Jurbarkas Manor

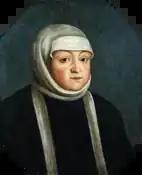
Bona Sforza

From the 14th century the area of Jurbarkas was a royal holding given by the Lithuanian rulers to their wives: queens Bona Sforza, Cecilia Renata and Marie Louise Gonzaga. The most famous of them was Bona Sforza (1494-1557), the wife of Grand Duke of Lithuania, Sigismund I the Old (1467-1548).